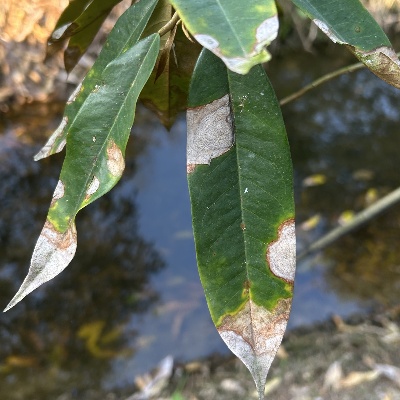
Label: Leaf_Colletotrichum